Munster cheese

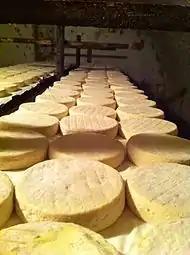
Munster cheese being produced

The cheese's crust must be washed regularly. It is matured in damp cellars for five weeks for the smaller formats (roughly 300 g) and up to 2 to 3 months for the larger ones (about 1500 g). During this period, the rind is periodically washed with brine. The added moisture helps the development of bacteria that gives this cheese its particular taste and color.